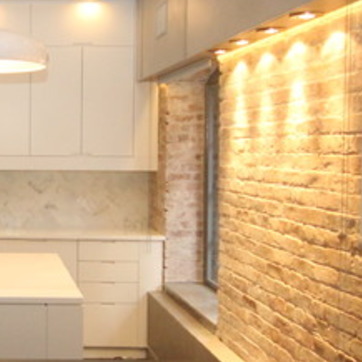
Material: brick